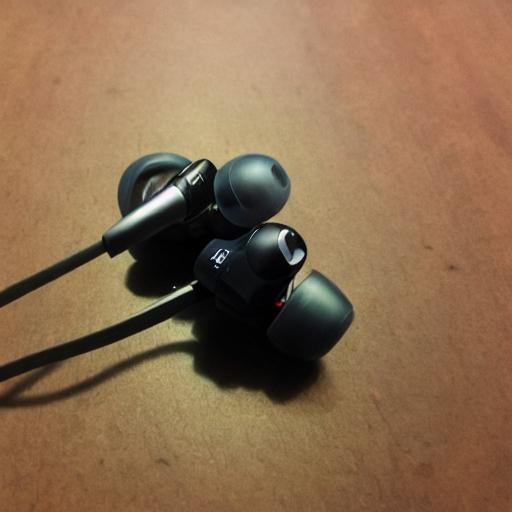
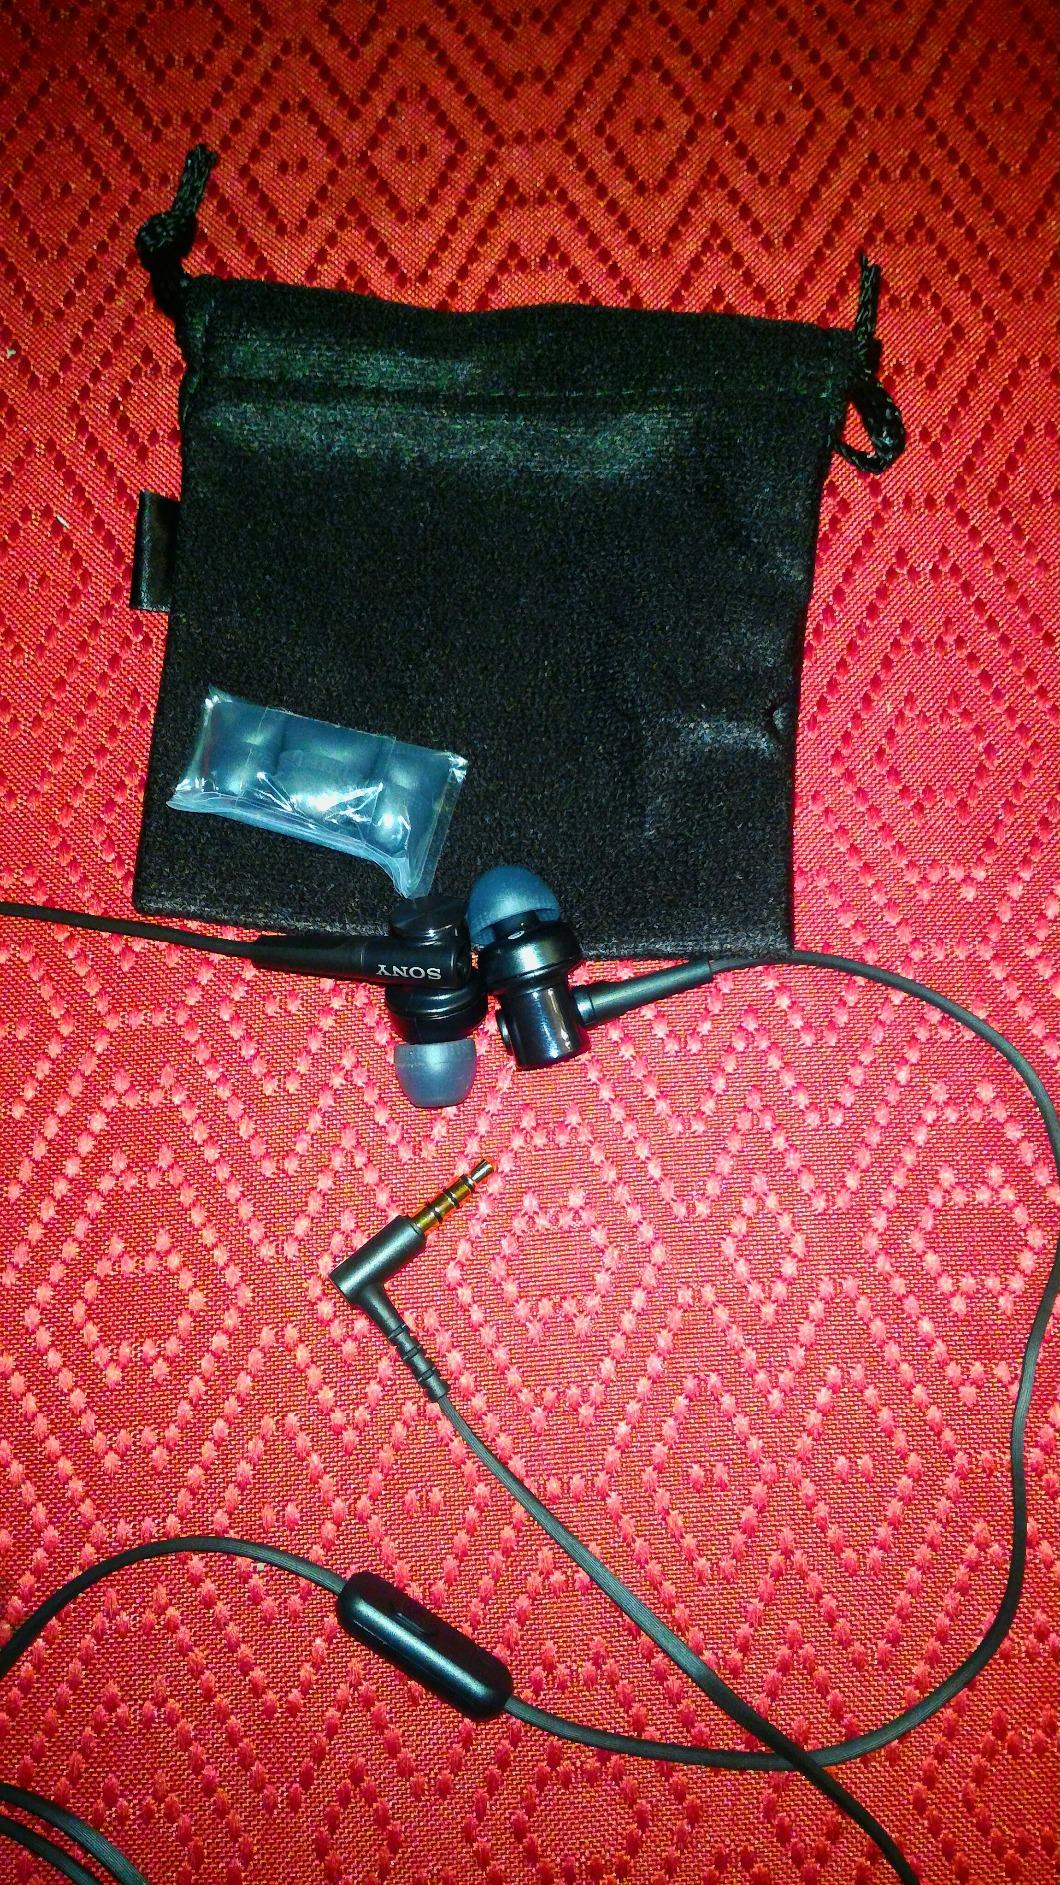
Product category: headphones
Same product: no